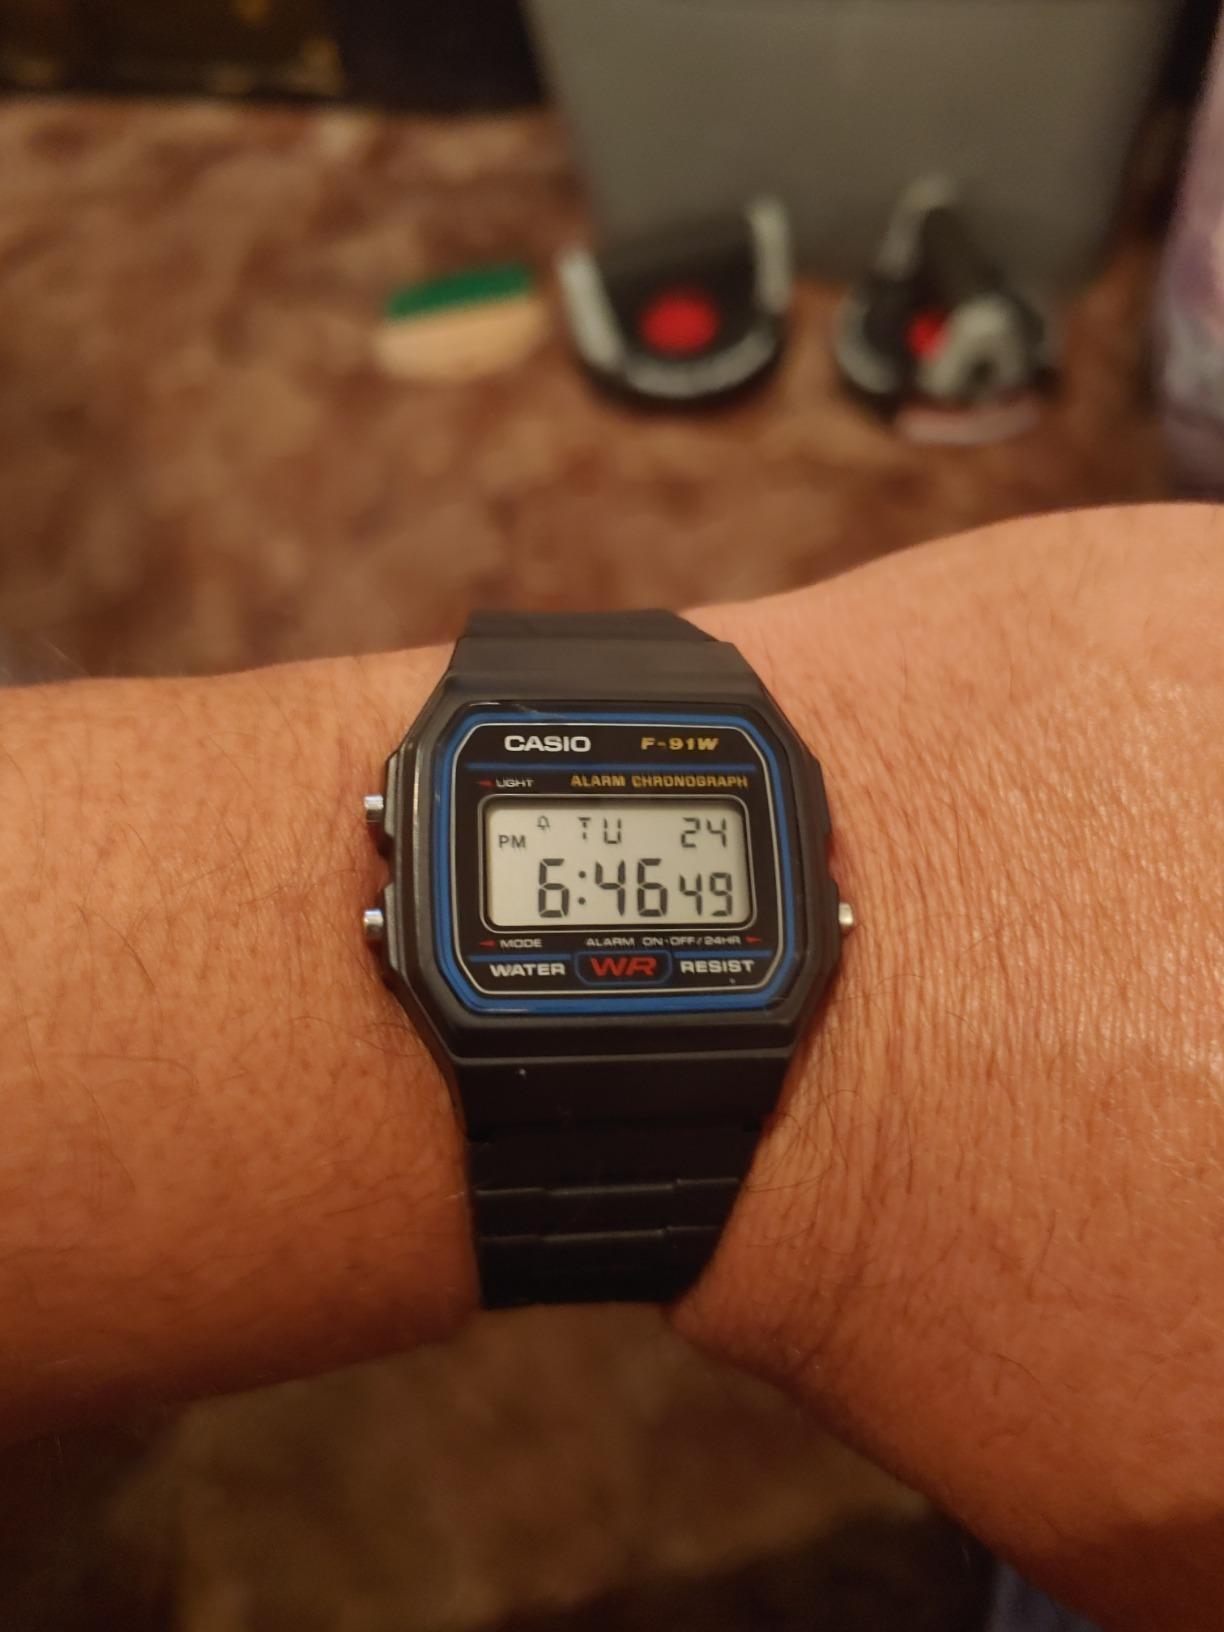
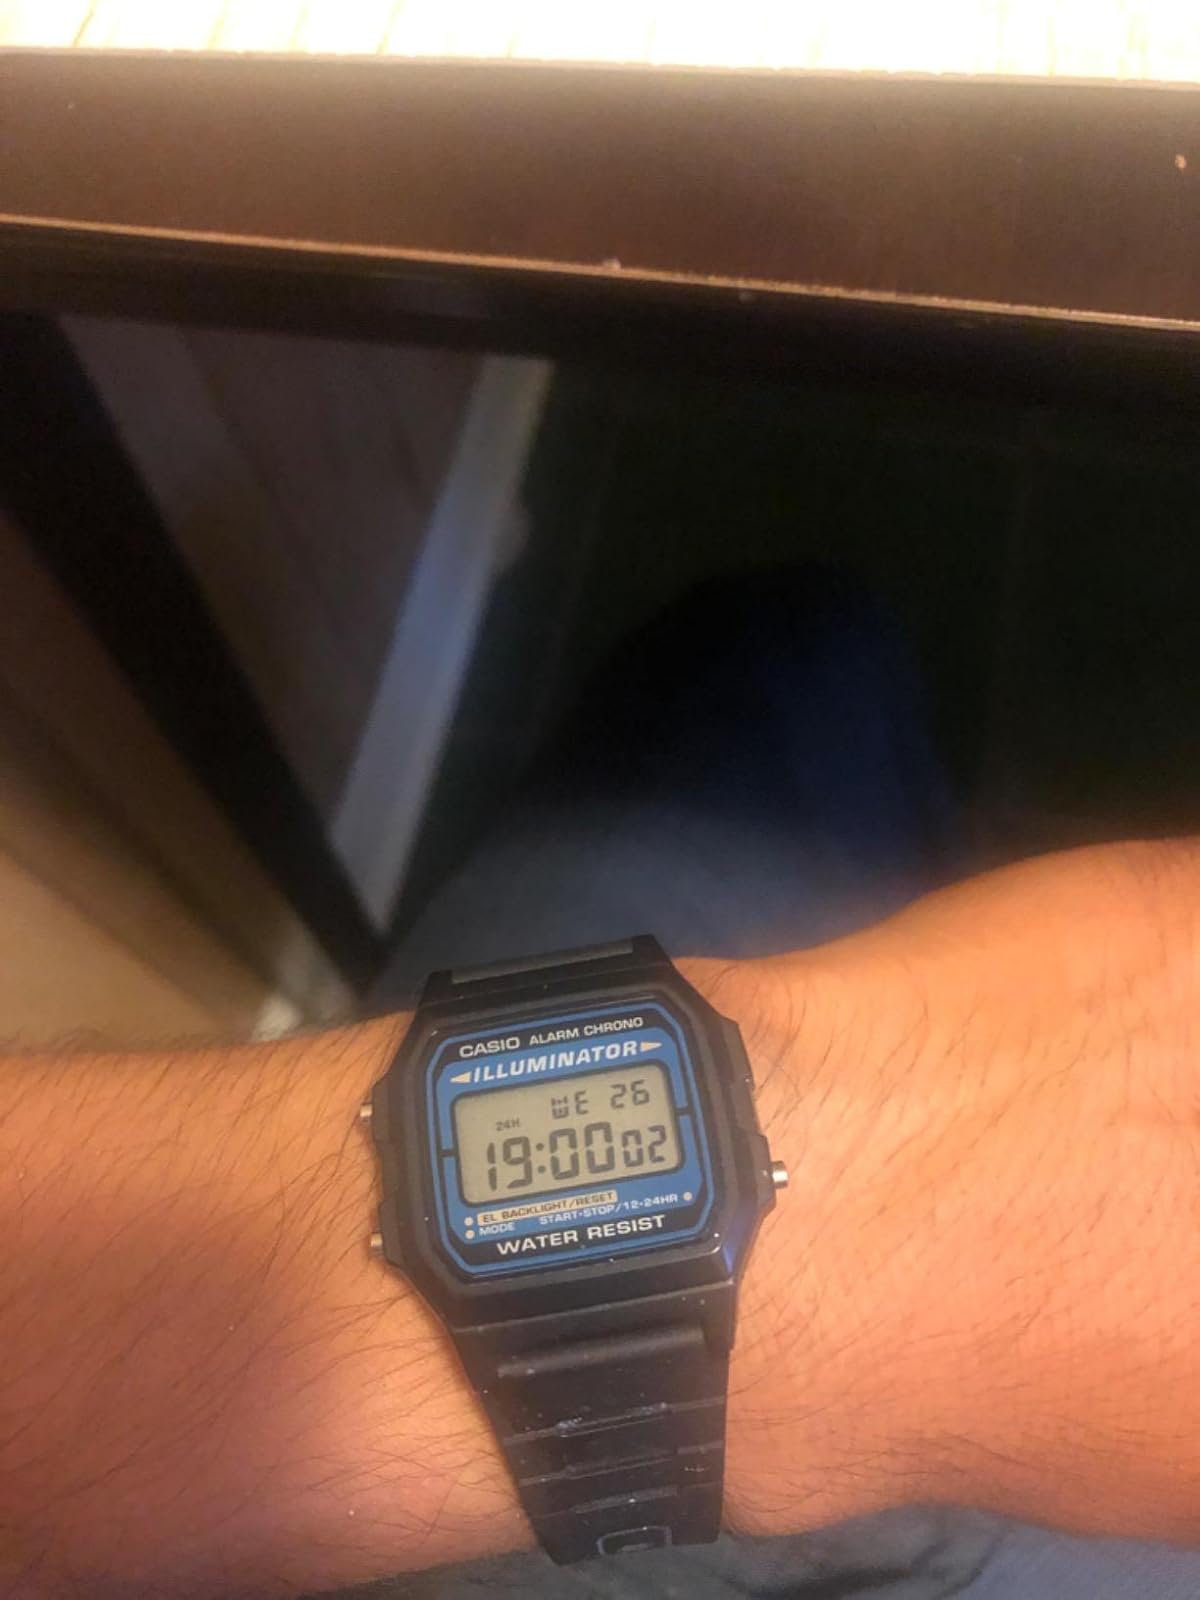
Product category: accessories_watch
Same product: no